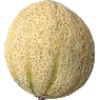
Label: cantaloupe